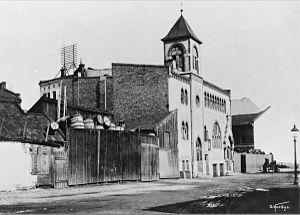
Heinrich Jürgensen, né en 16 mars 1871 à Schleswig et mort le 1ᵉʳ septembre 1953 à Lillehammer, était un architecte allemand ayant principalement travaillé en Norvège.